Litespeed

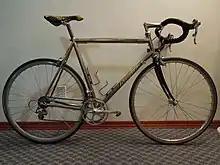
1994 Litespeed Ultimate with 8-speed Shimano Dura-Ace groupo, early Trek carbon fork, Bontrager carbon seatpost, Cinelli Criterium handlebars and Grammo stem, and Speedplay pedals

Litespeed is an American bicycle manufacturer based in Chattanooga, Tennessee. Litespeed makes titanium road racing bicycles, gravel bicycles and mountain bikes. Titanium bicycle frames are famed for their ride quality. Litespeed, along with OBED Bikes and triathlon specific bicycle brand Quintana Roo, are subsidiaries of the American Bicycle Group.